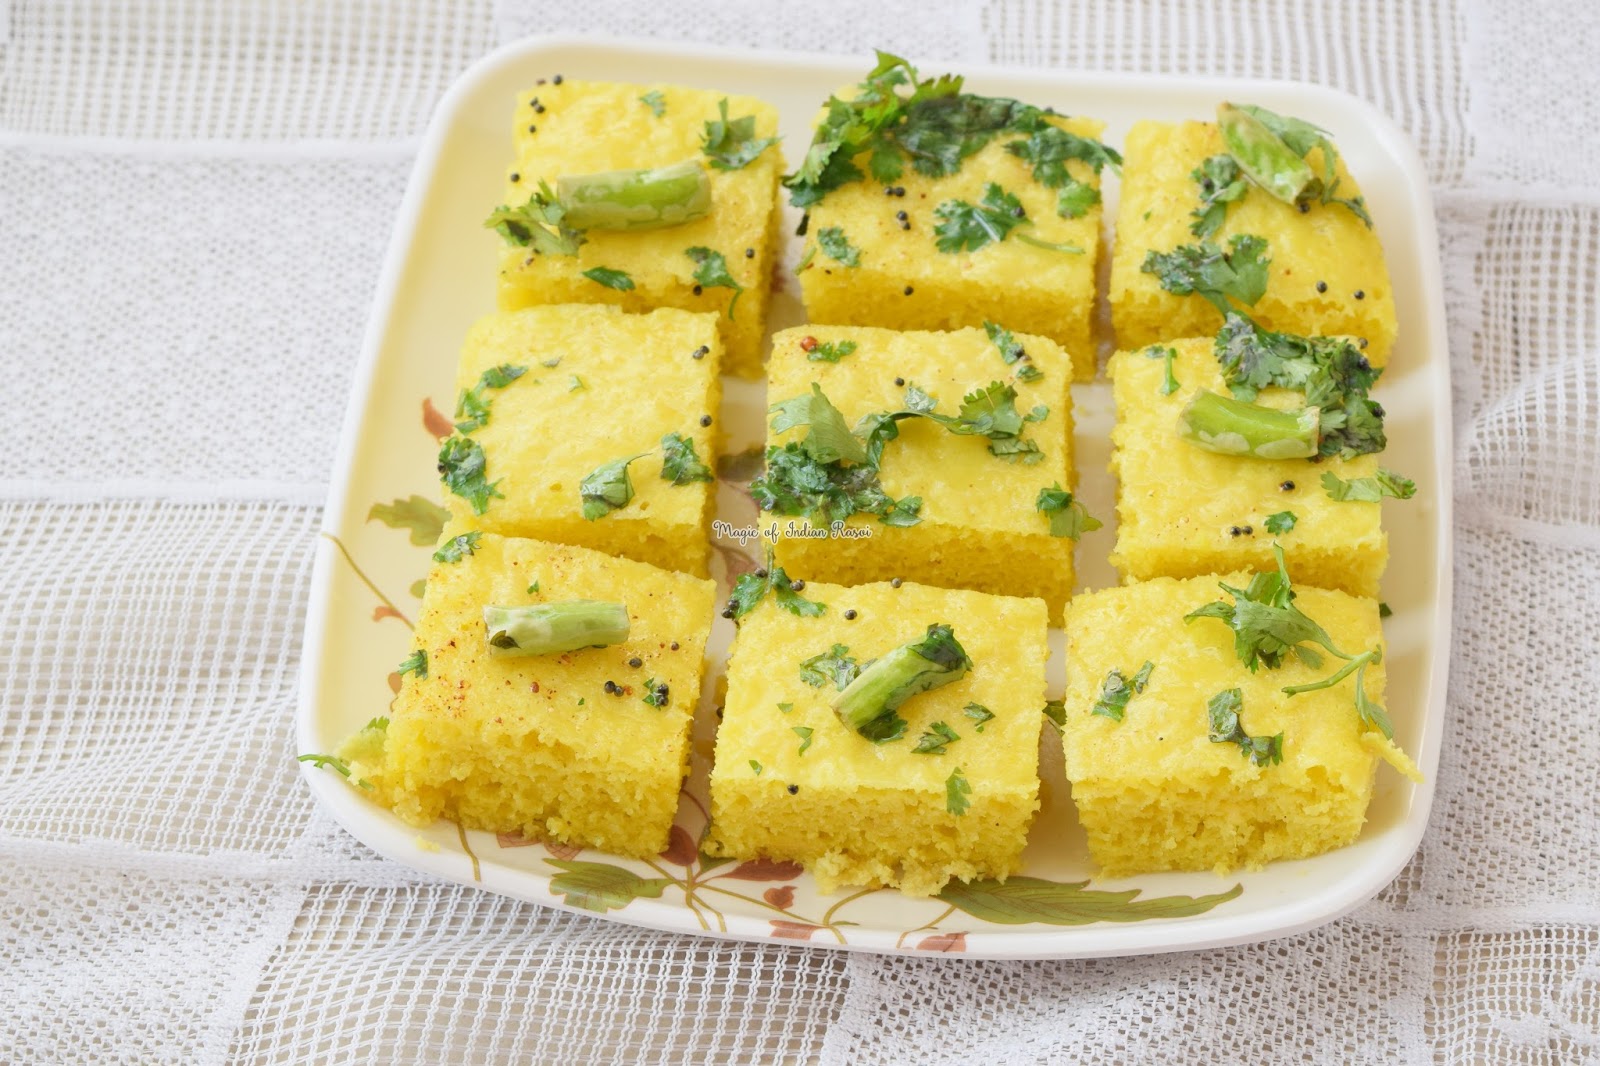
Dish: dhokla